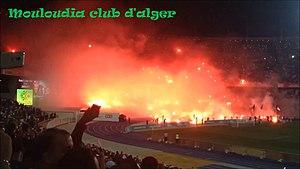
Le derby de feu
Le Derby Algérois, est une rencontre de football en Algérie se déroulant à Alger, et qui a vu son premier match disputé lors de la saison 1963-64 du Championnat d'Algérie.